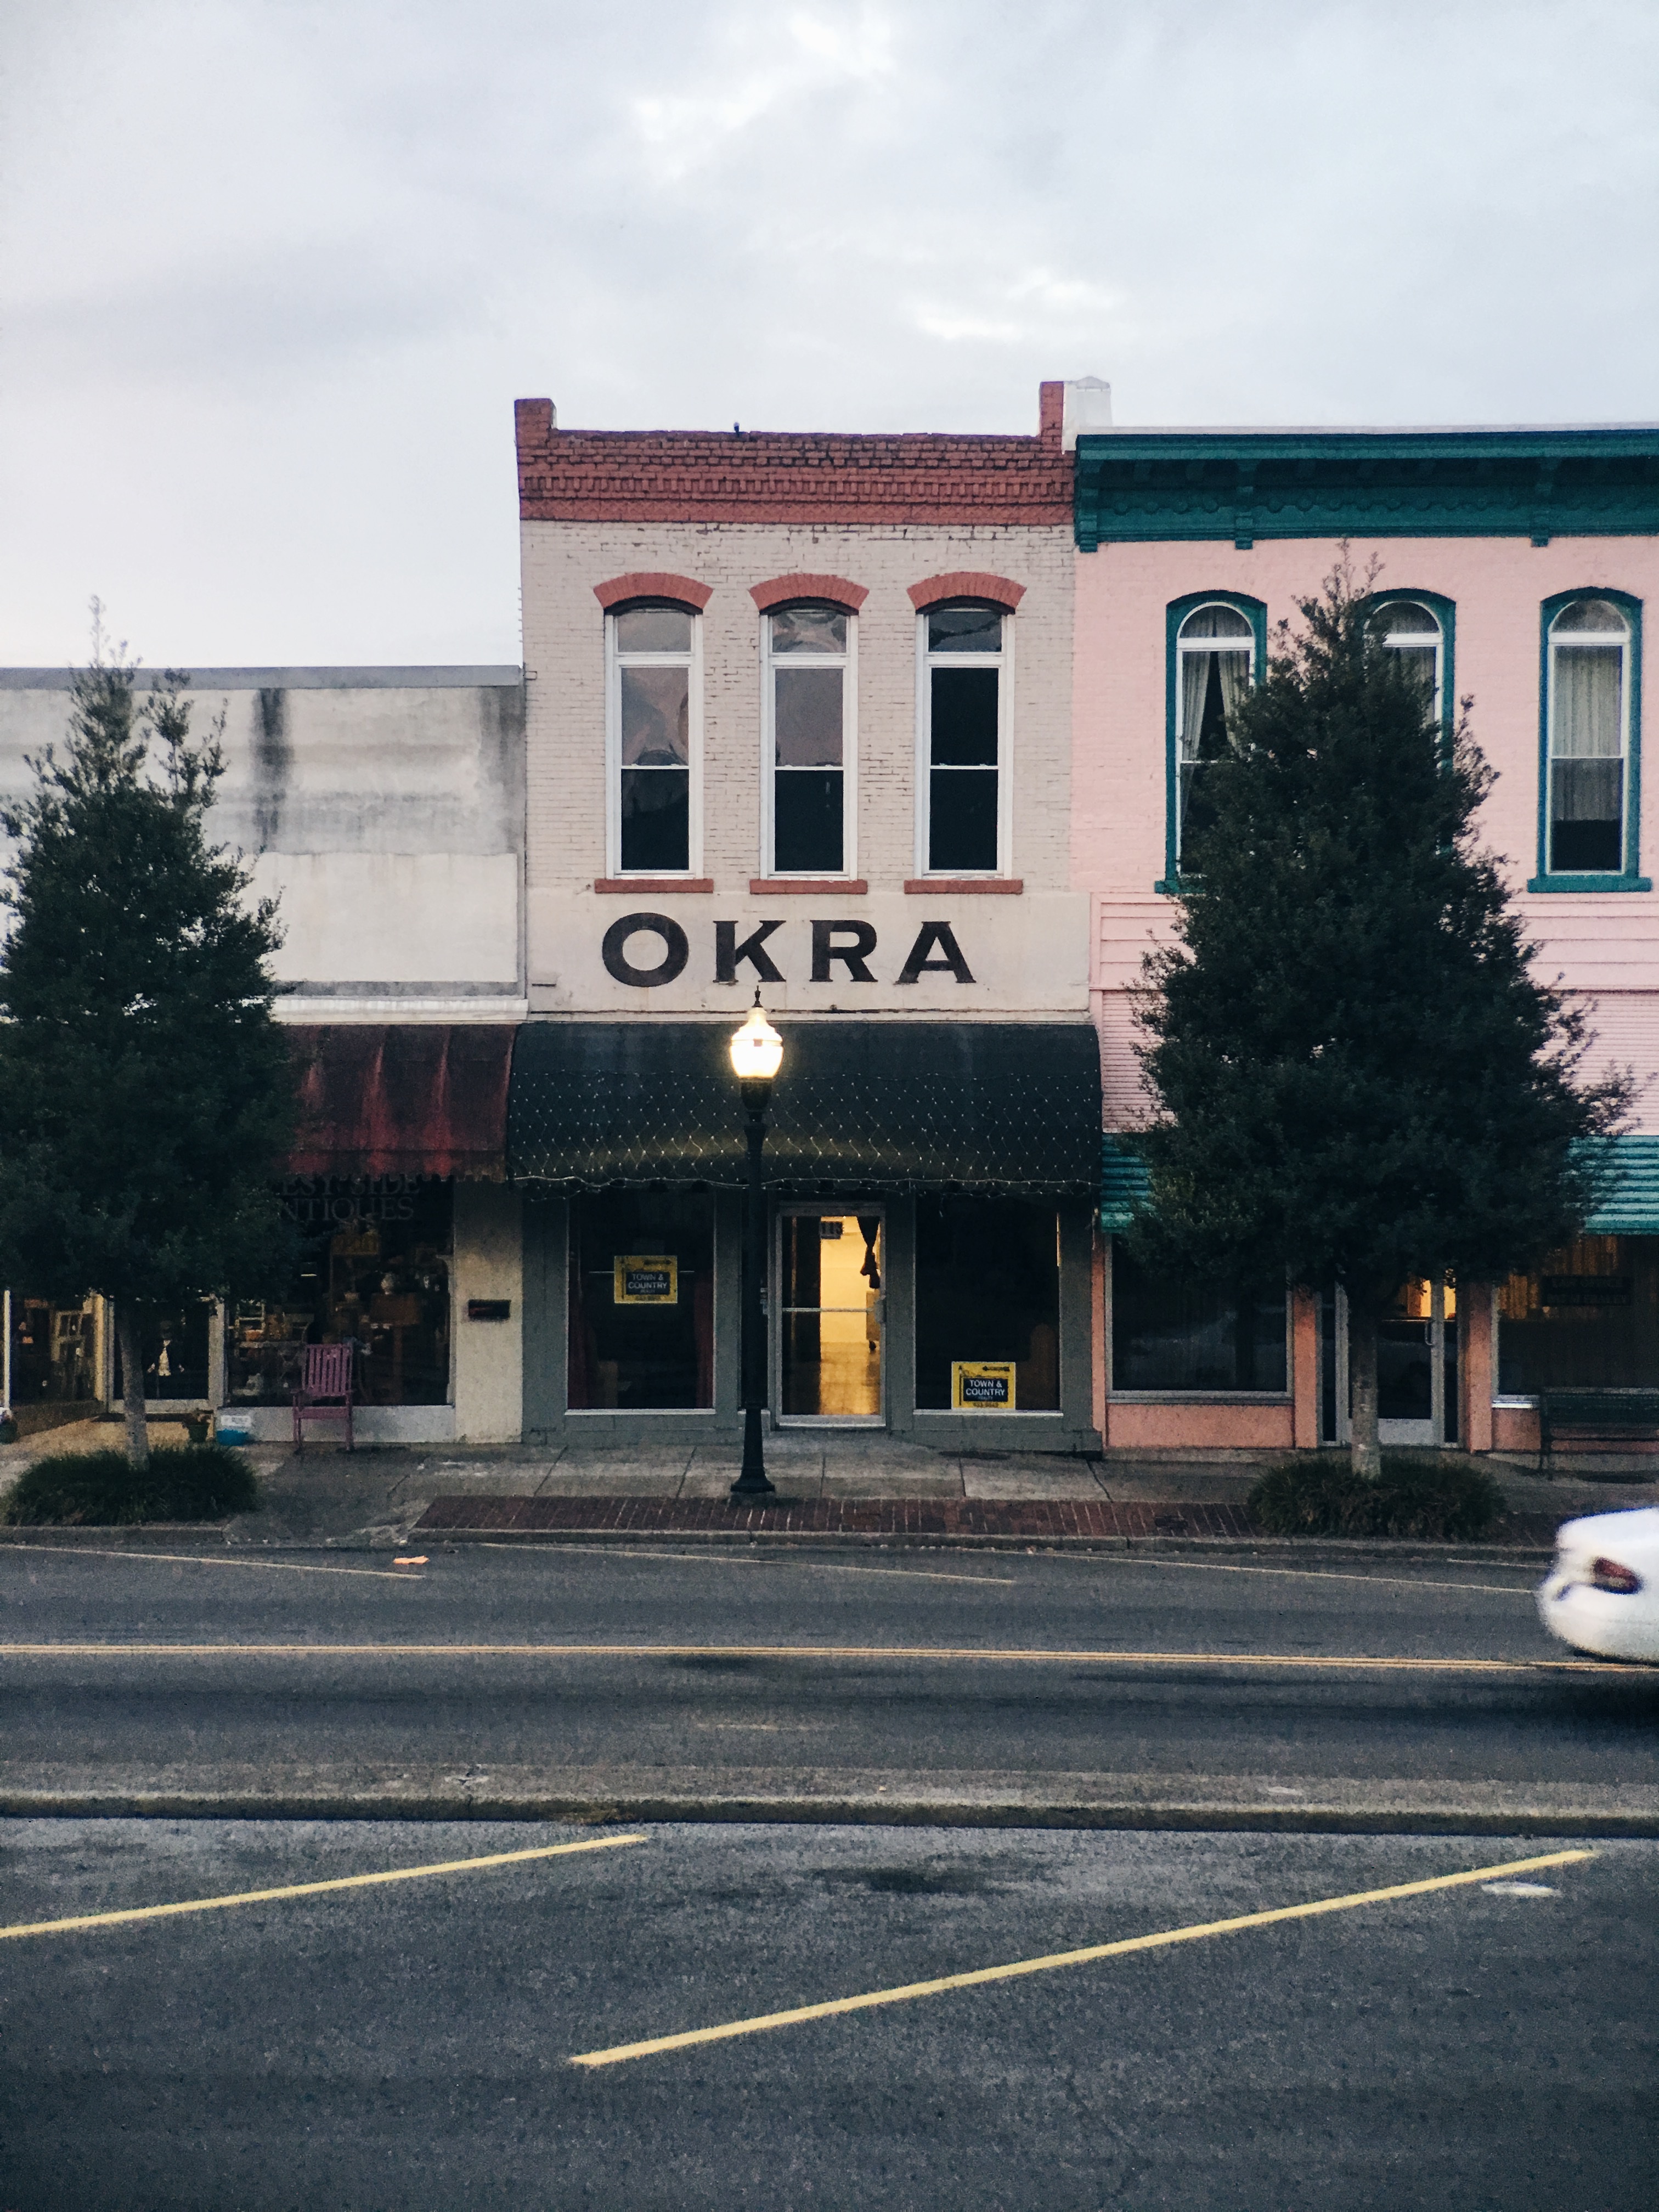
architecture, road, street, house, town, building, city, home, downtown, suburb, facade, neighbourhood, urban area, residential area